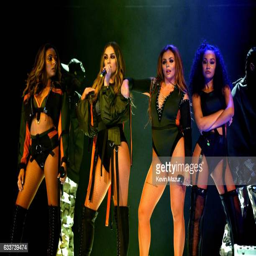
pop artist perform on stage during the tour opener